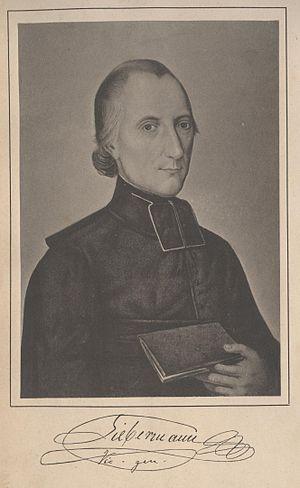
Bruno Franz Leopold Liebermann ou Bruno François Léopold Liebermann a été professeur au Grand Séminaire de Strasbourg, curé d’Ernolsheim-Bruche, supérieur au Séminaire de Mayence et vicaire général à l'archidiocèse de Strasbourg.